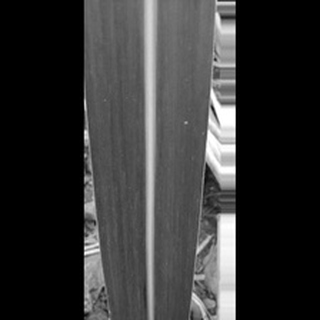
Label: healthy_sugarcane